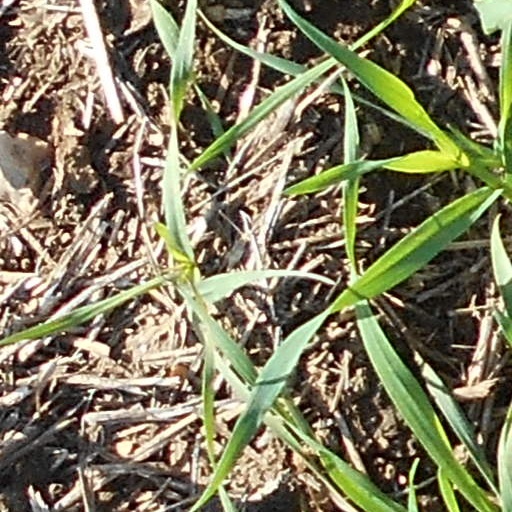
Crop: wheat